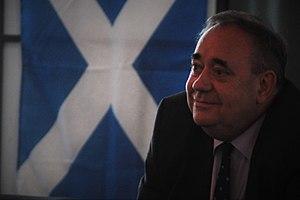
Conférence d'Alex Salmond lors du festival interceltique de Lorient 2017.
La 47ᵉ édition du Festival interceltique de Lorient, qui se déroule du 4 au 13 août 2017 à Lorient, est un festival réunissant plusieurs nations celtes. L'Écosse est la nation invitée, pour la troisième fois de l'histoire du festival, et celui-ci voit la venue de l'ancien Premier ministre écossais Alex Salmond.